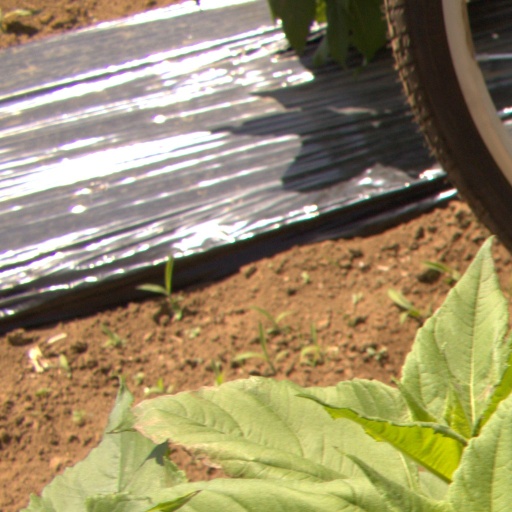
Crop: Jerusalem artichoke